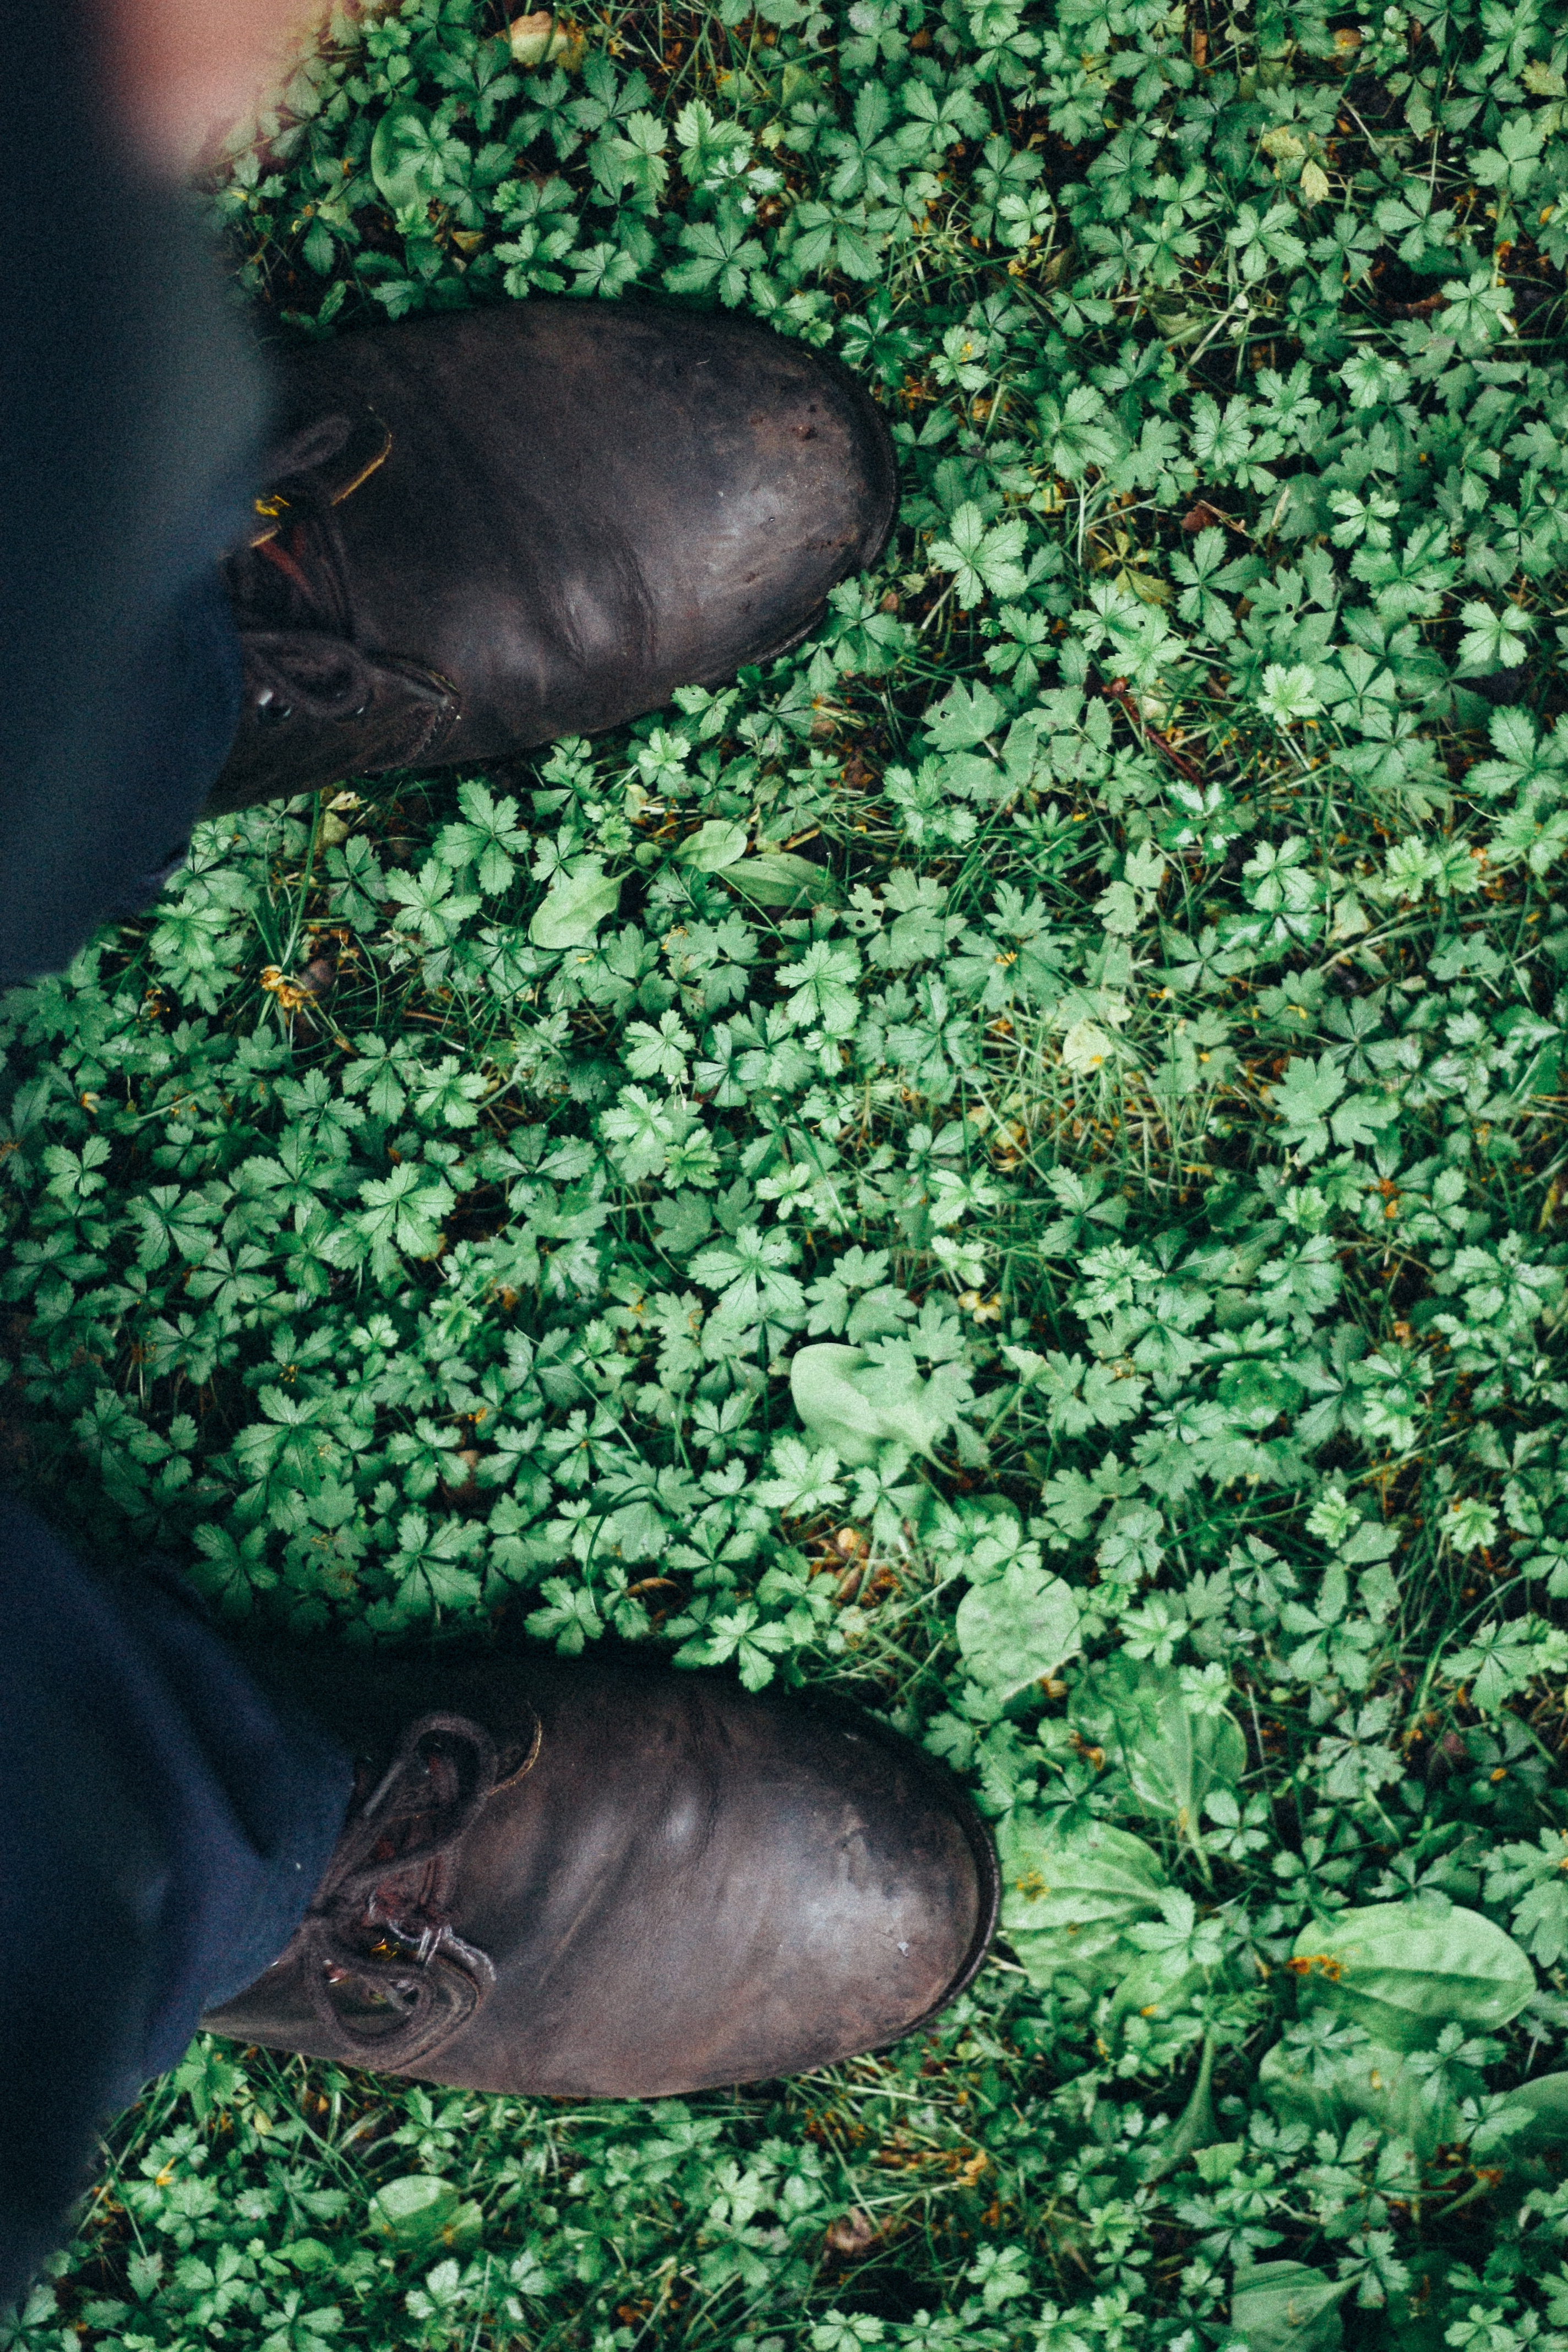
grass, shoe, lawn, leaf, wildlife, boot, green, jungle, biology, fauna